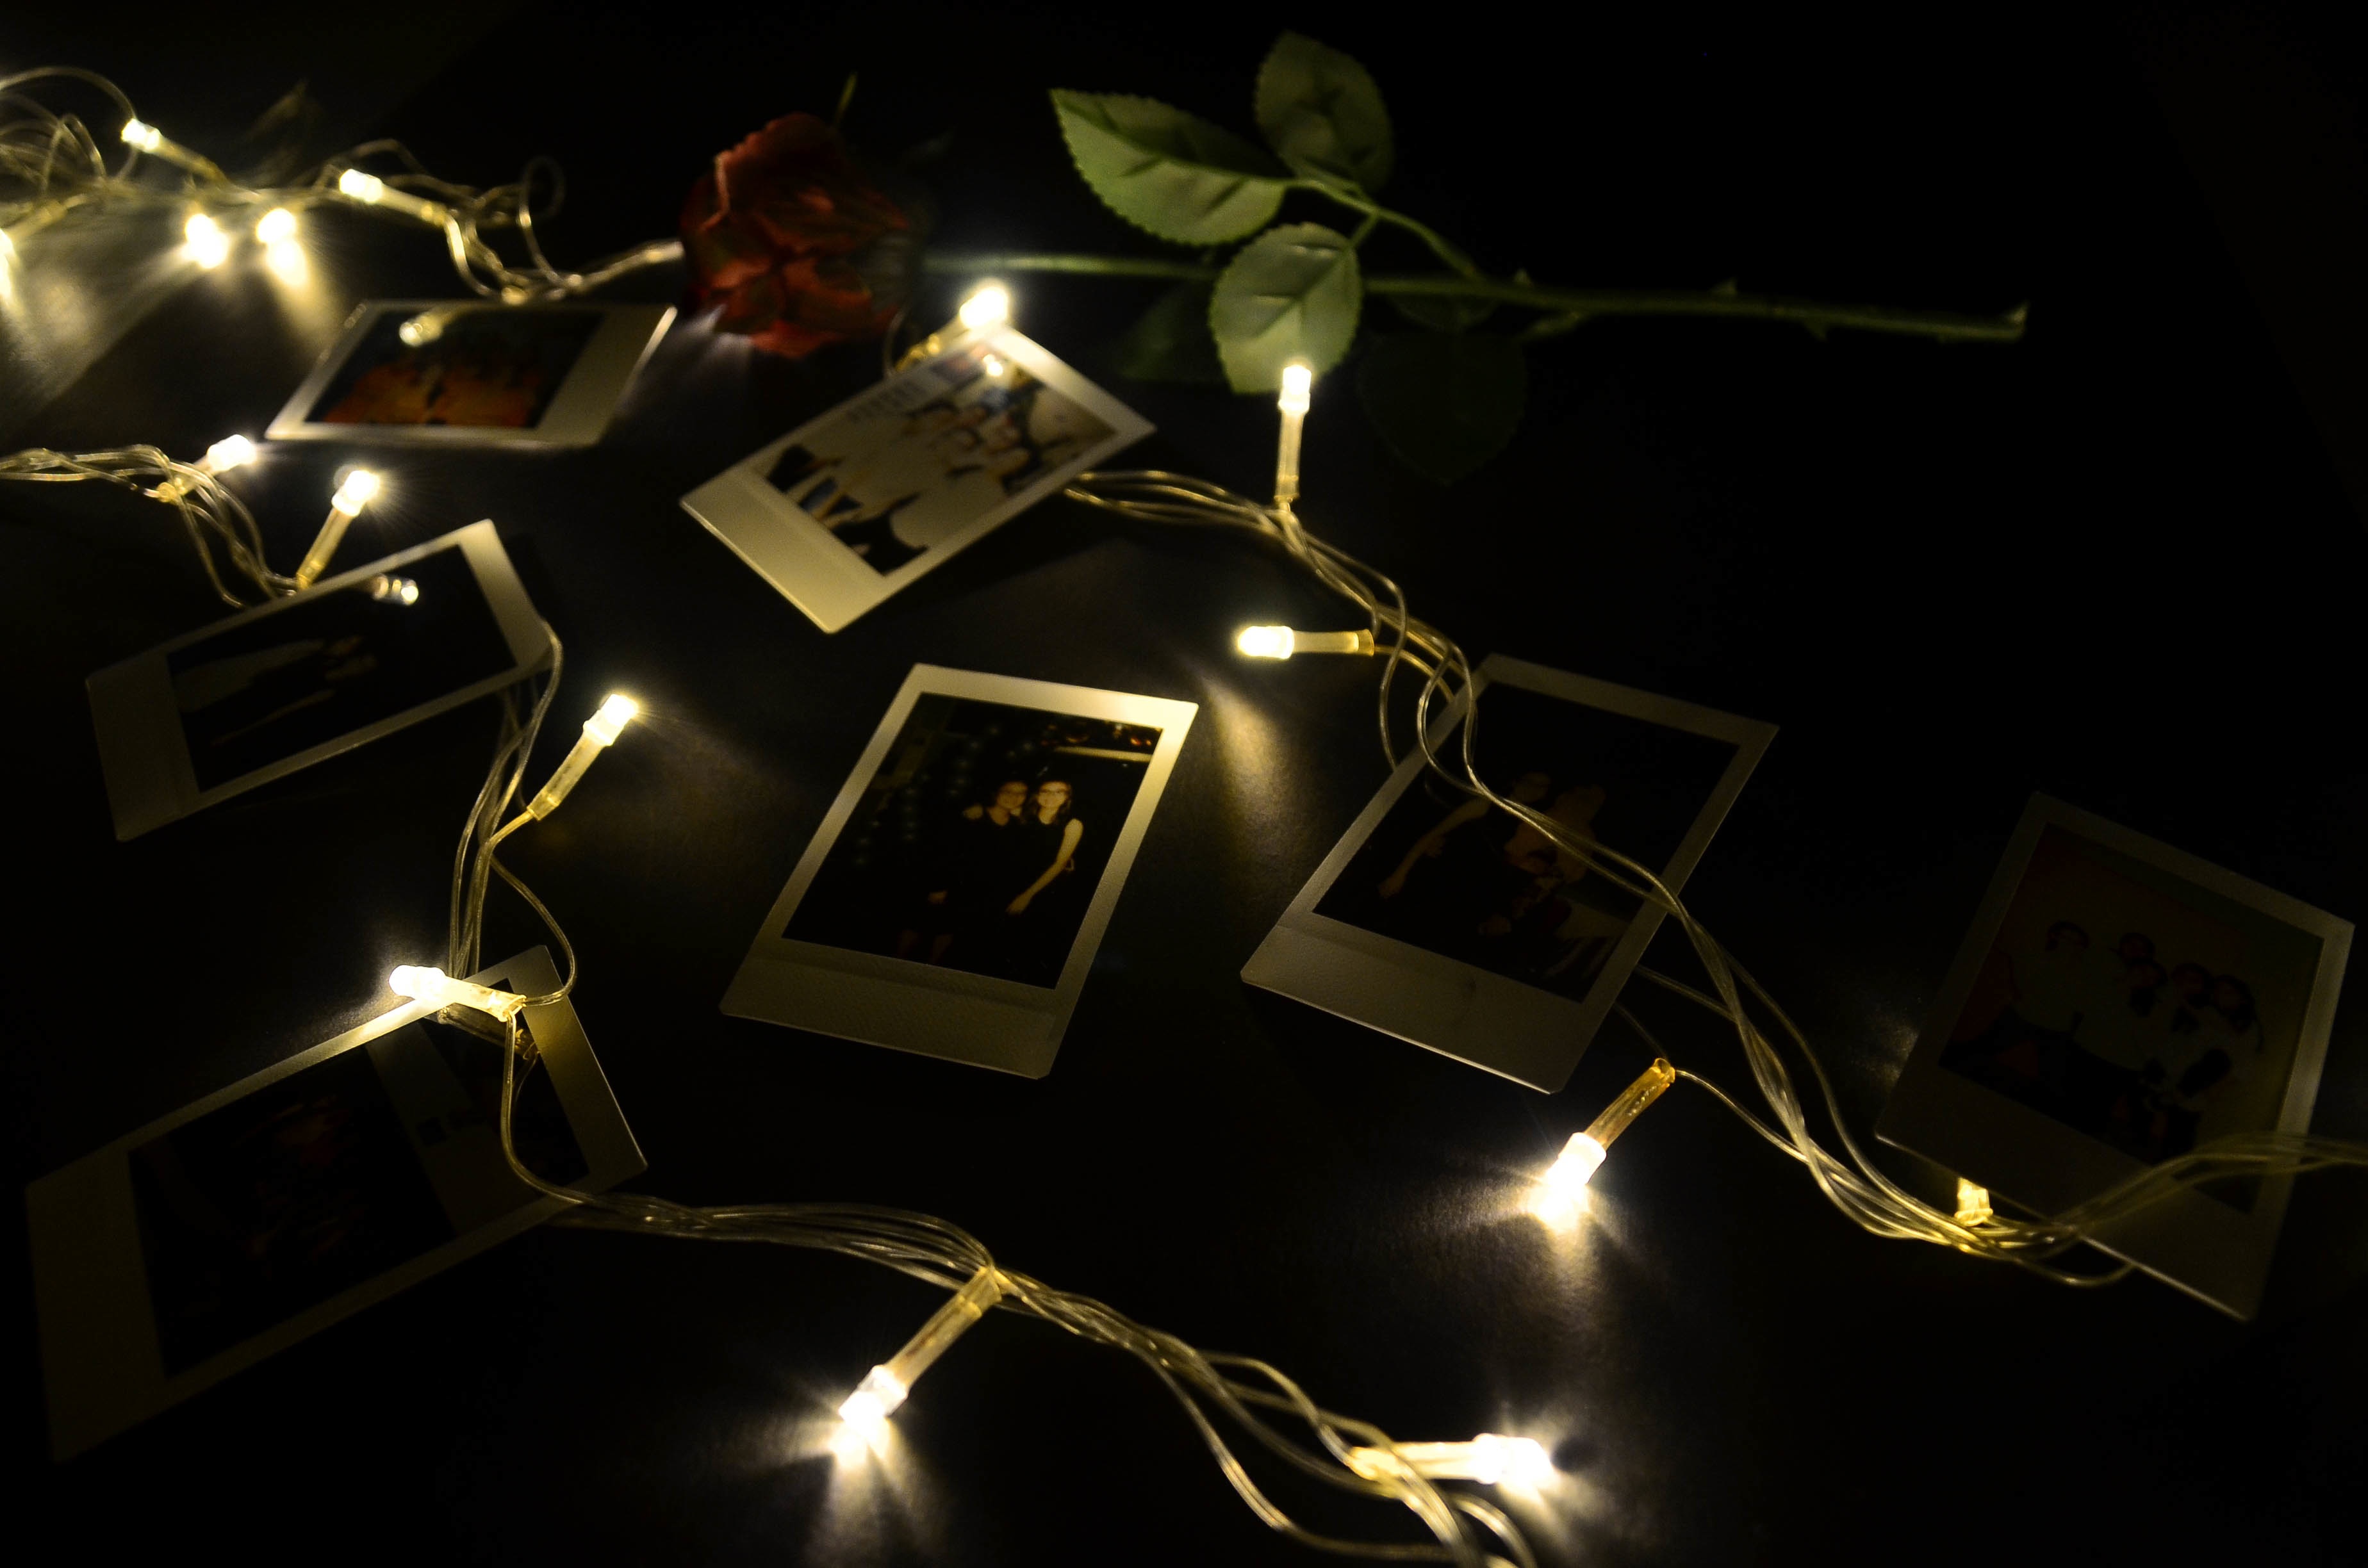
light, night, darkness, lighting, design, screenshot, computer wallpaper